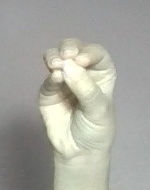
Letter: ha